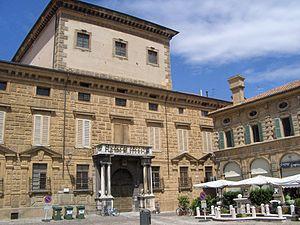
Le palais Canossa est un édifice historique dont l'origine remonte au XVIIᵉ siècle, situé piazza Matilde di Canossa à Mantoue en Italie.